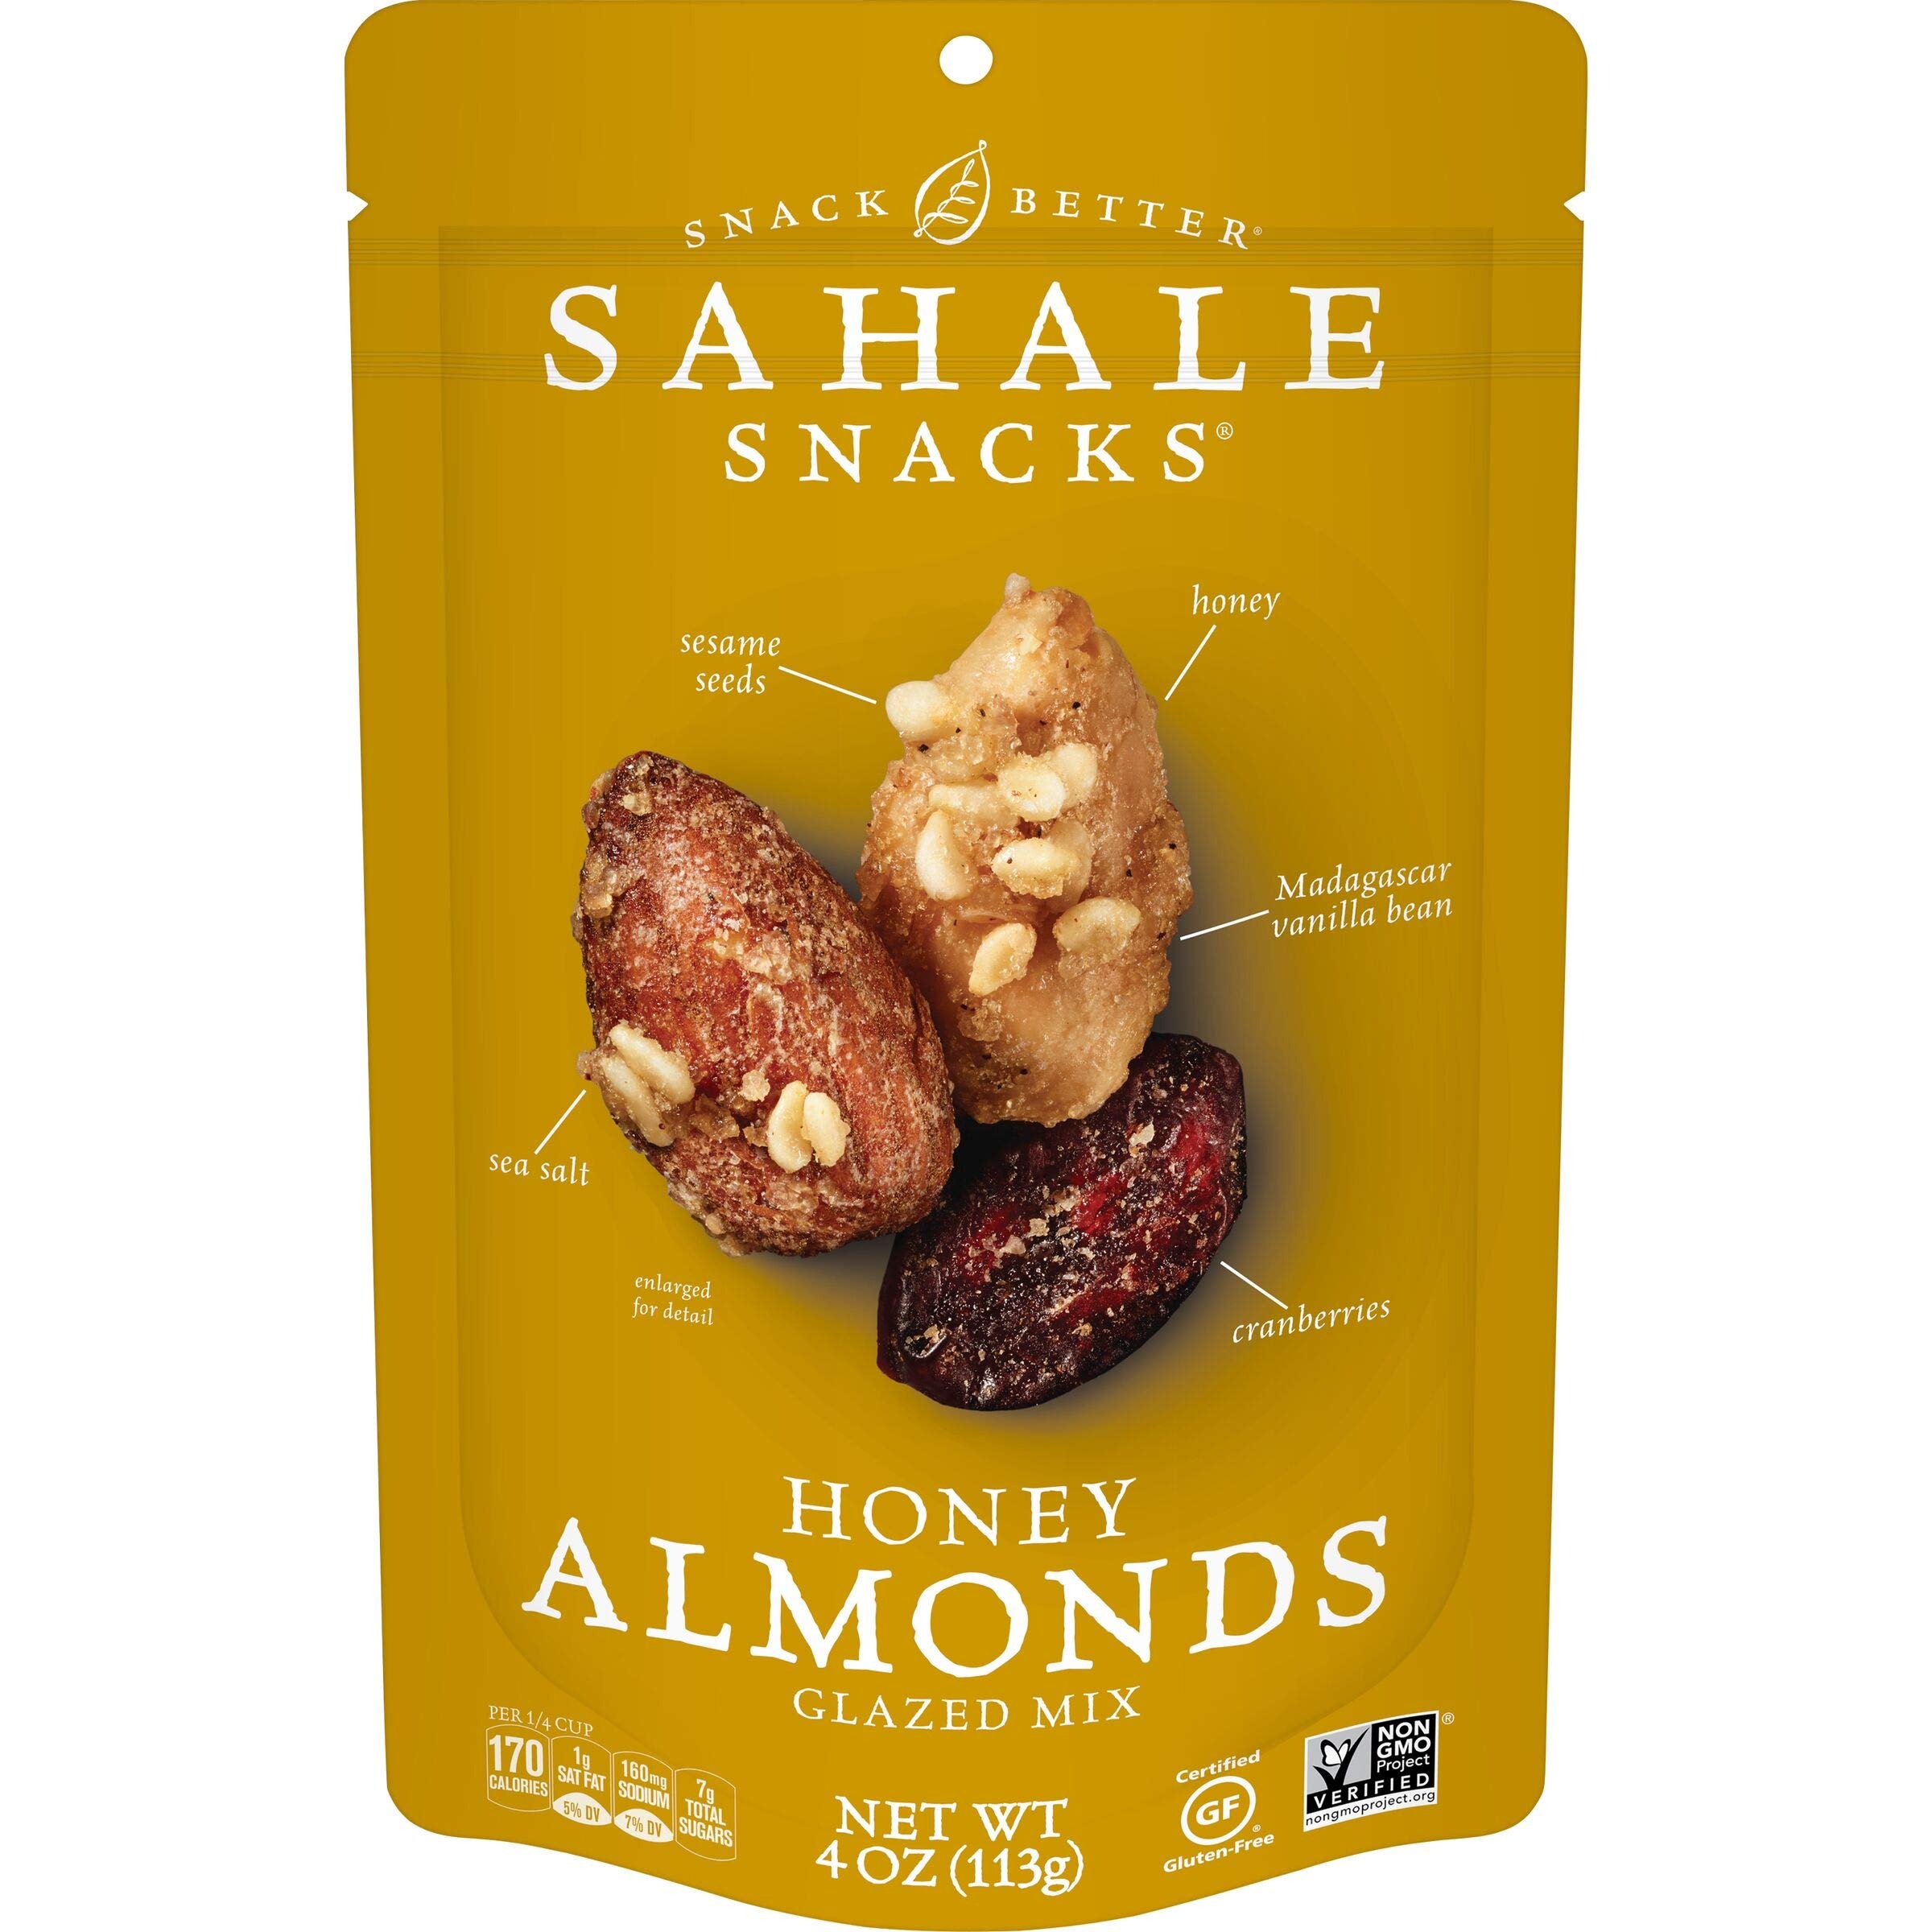
Item Name: Sahale Snacks Honey Almonds Glazed Mix, 4 Ounces
Bullet Point 1: Contains 1- 4 Ounce Resealable Pouch of Glazed Nut Mix
Bullet Point 2: Dry-roasted almonds mixed with dried cranberries, toasted sesame seeds, sea salt, a pinch of Madagascar vanilla, and organic honey
Bullet Point 3: Delicious fruit and nut mix offers a satisfying blend of salty and sweet flavors
Bullet Point 4: Non-GMO Project Verified, kosher, gluten-free, and made with no artificial preservatives or flavors
Bullet Point 5: Great for snacking, toppings and recipes in a 4 ounce resealable bag
Value: 4.0
Unit: Ounce

Price: 10.085